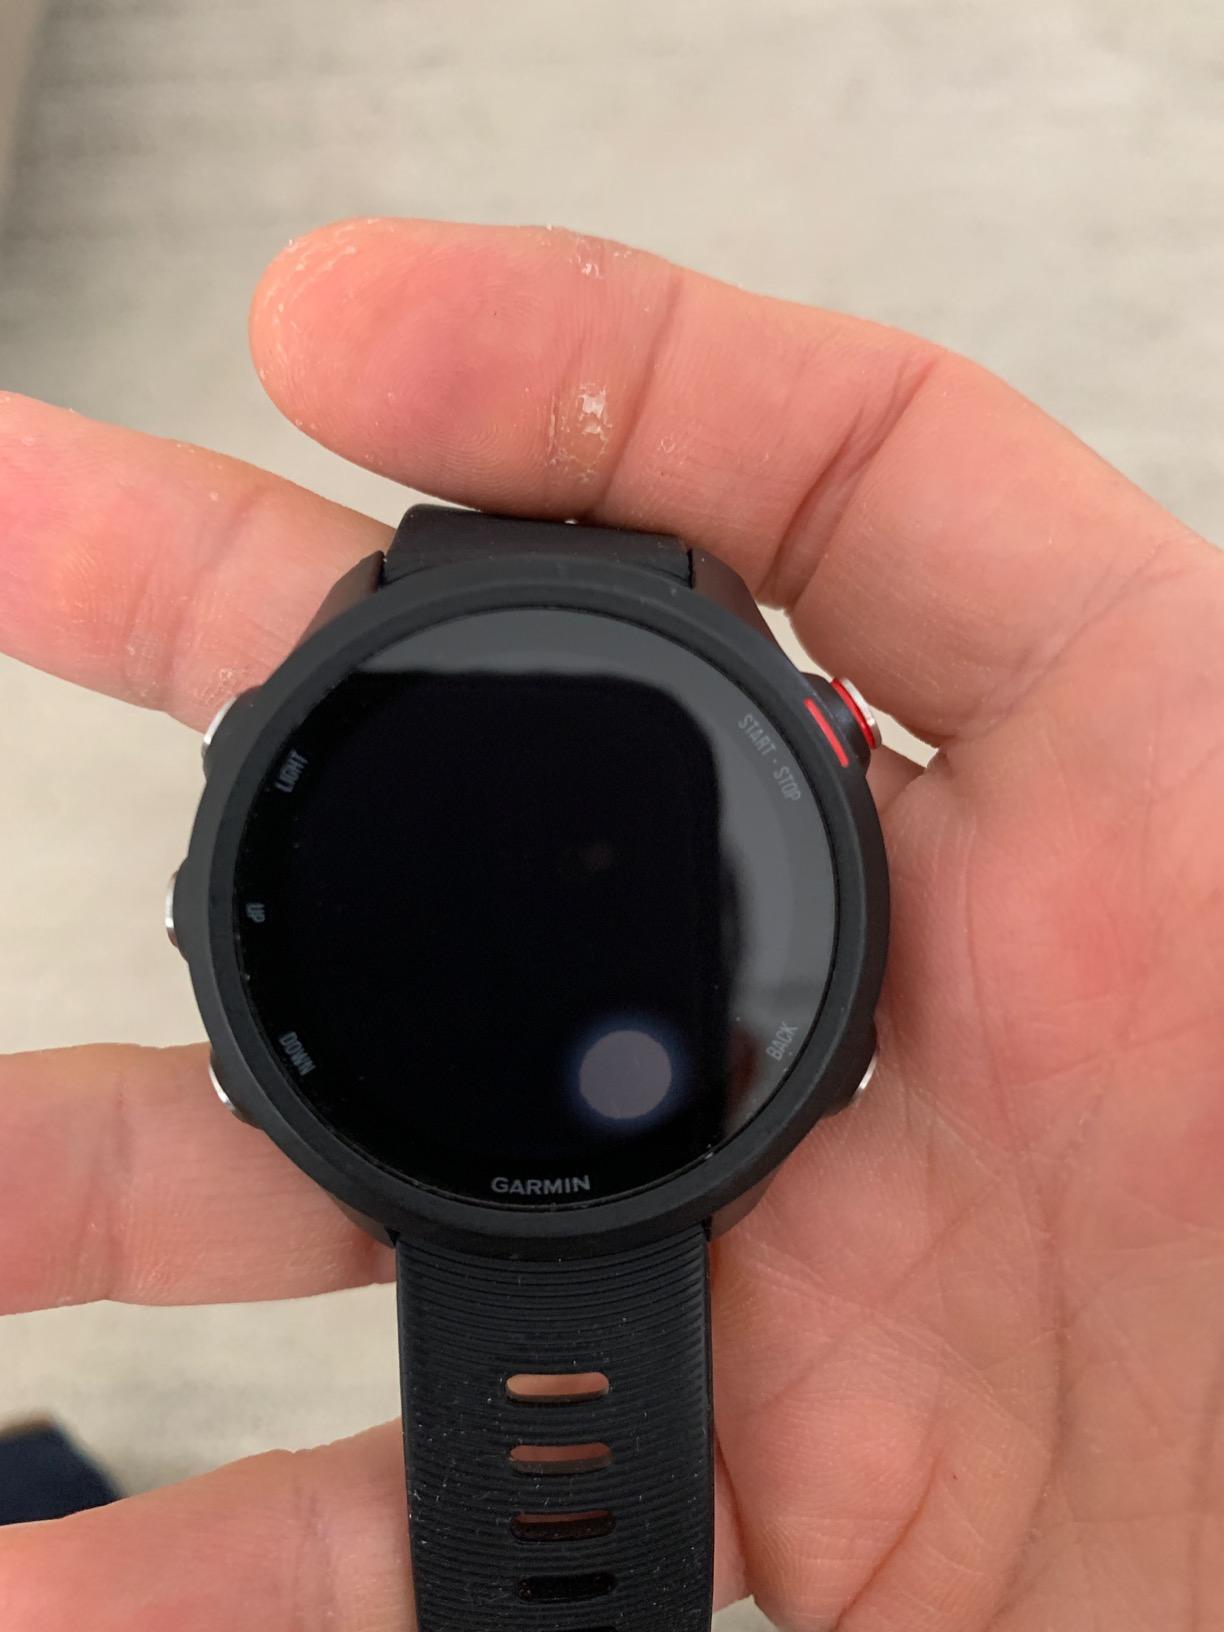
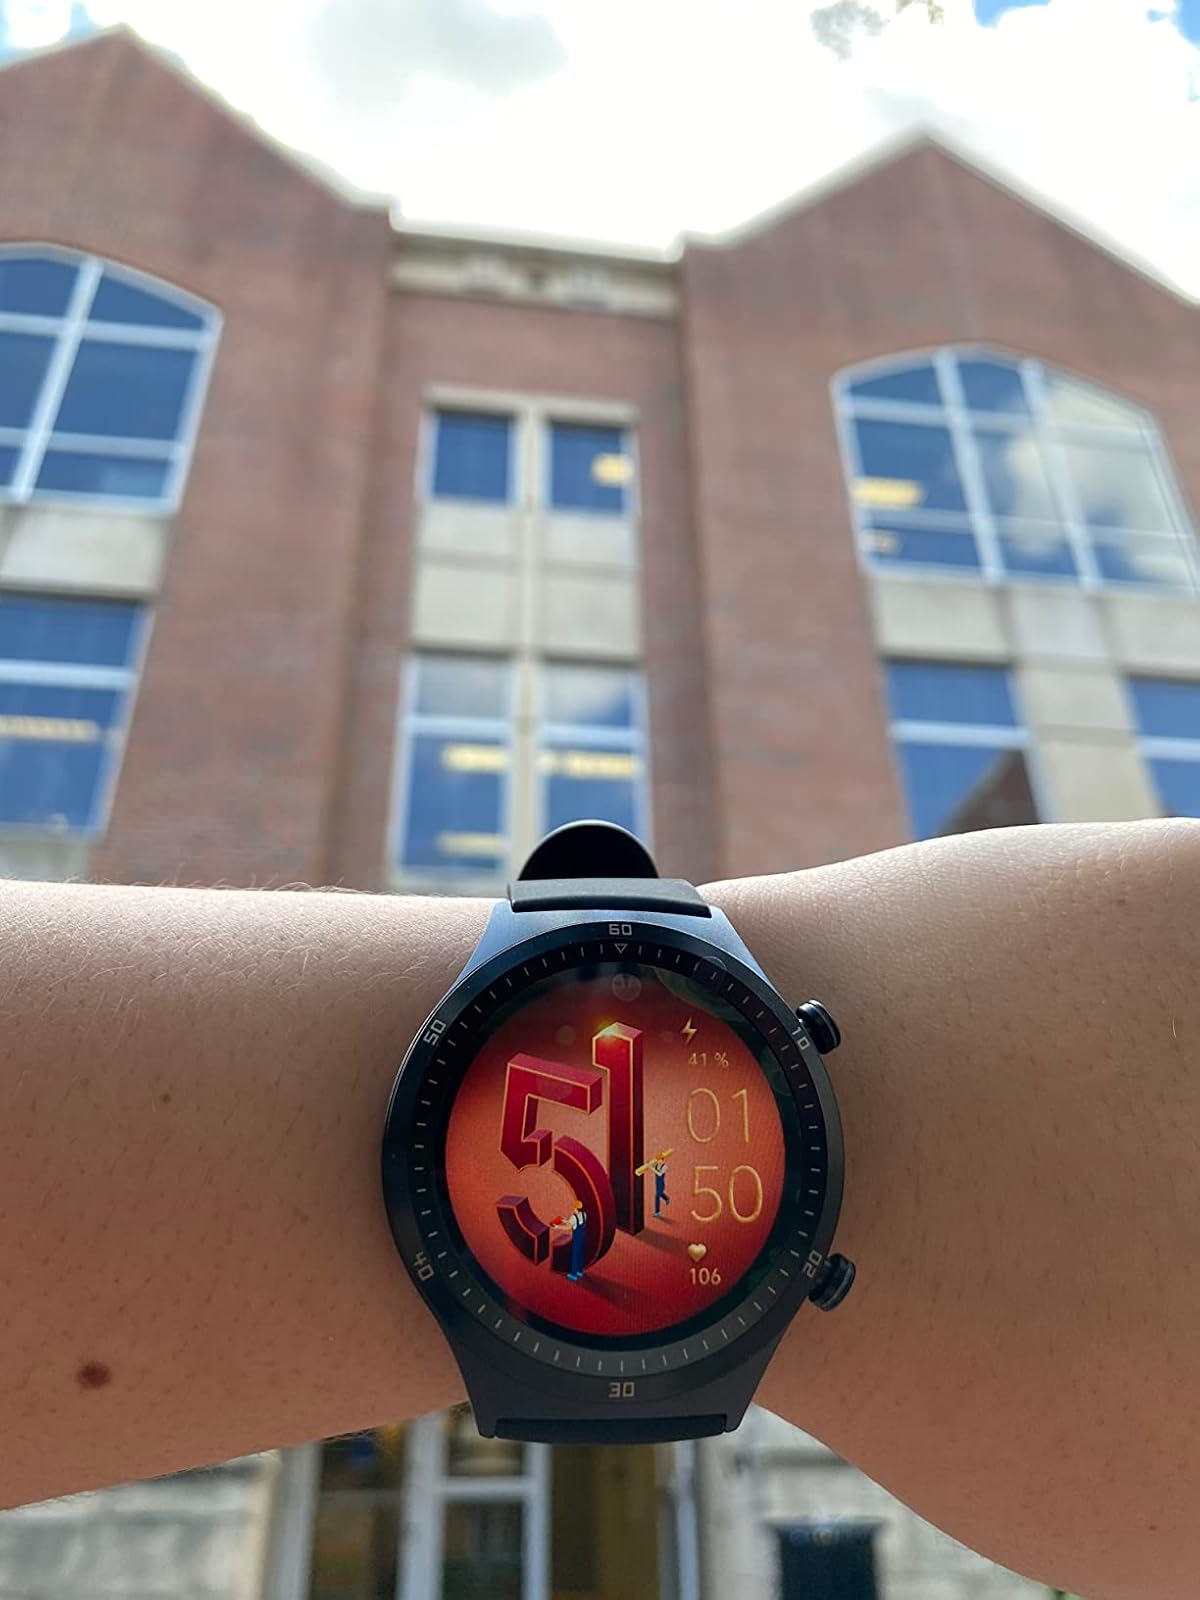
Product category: smartwatch
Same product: no